Madayipara

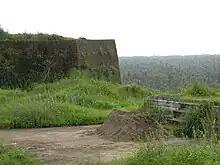
Madayi Fort

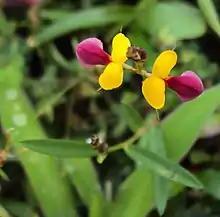
Alsicarpus bupleuriflius

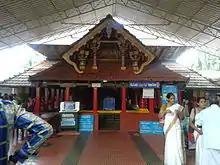
Madayi Kavu

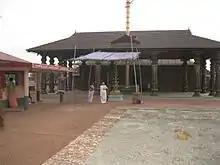
vadukunda siva temple

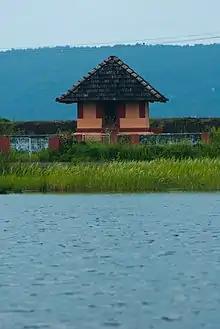
Kathiruvaykkum Thara

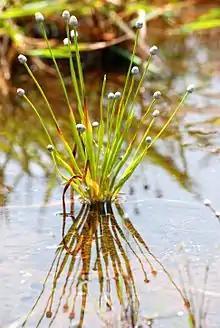
Eriocaulon madayiparense

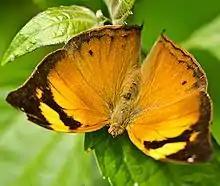
Autumn Leaf butterfly

Madayipara is a flat-topped hillock located in the Madayi, of Kannur district of Kerala state in the Southern India. It overlooks the town of Payangadi on the northern bank of Kuppam River.